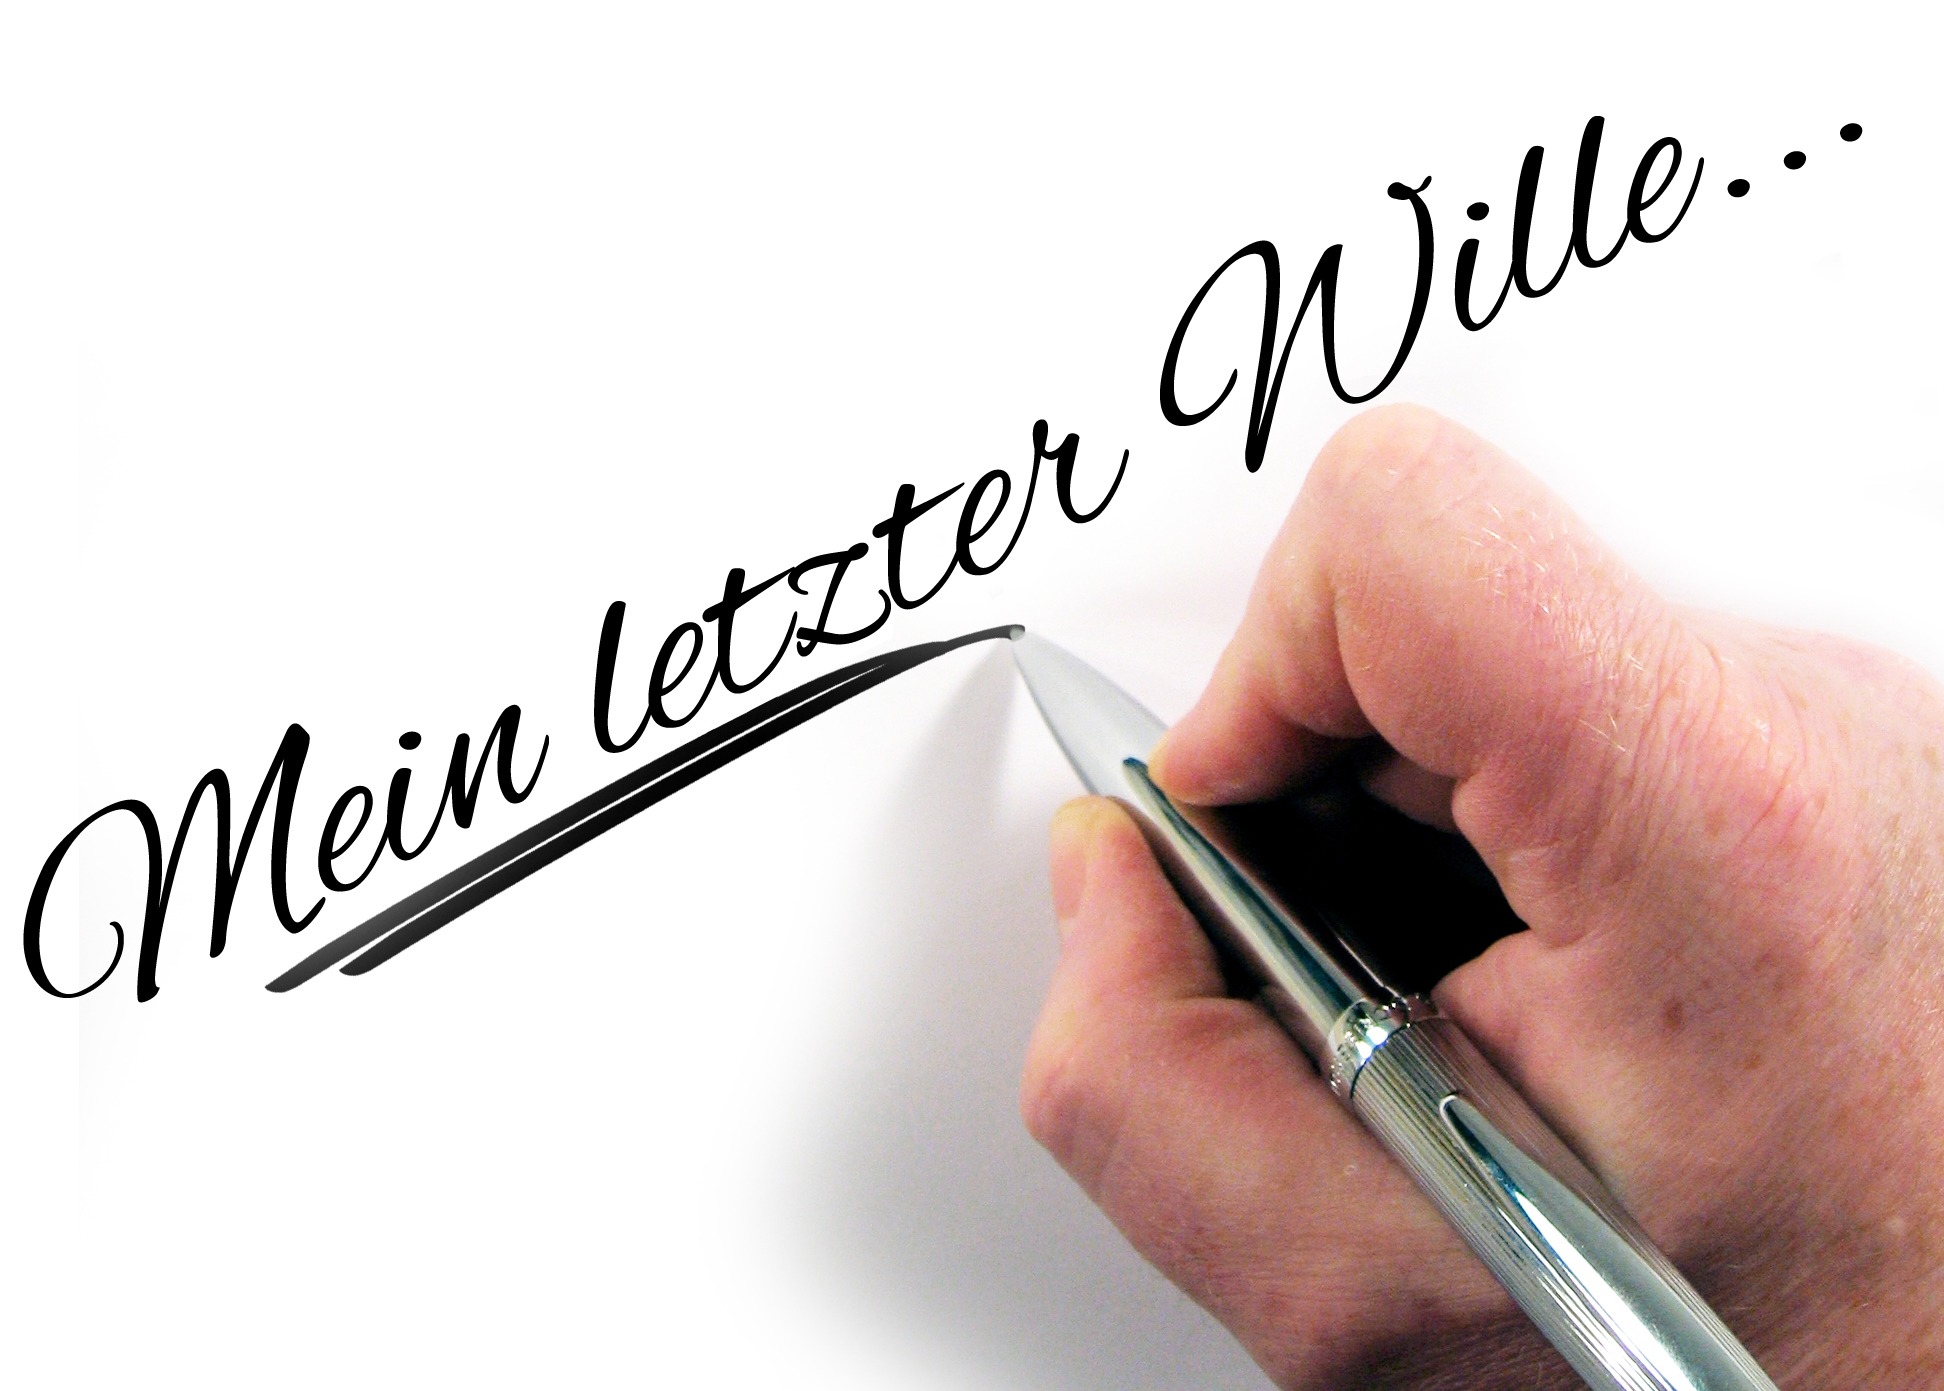
writing, hand, pen, finger, paper, brand, font, decision, handwriting, letters, calligraphy, will, available, leave, resolution, projects, attachment, testament, notary, intention, declaration of intent, advance directive, volition